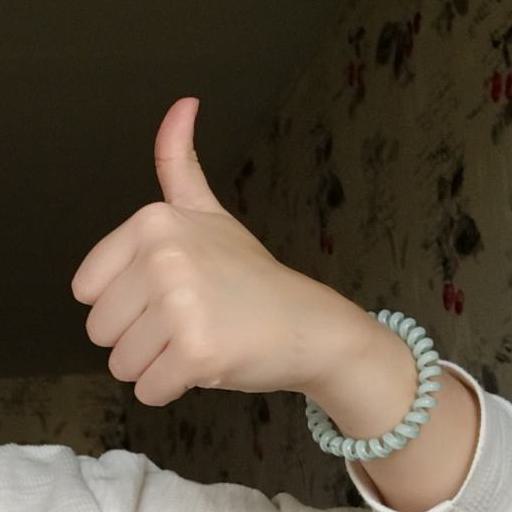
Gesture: like